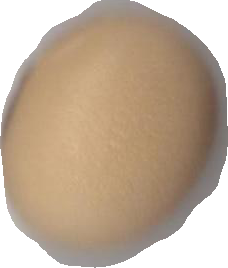
Variety: Anjasmoro